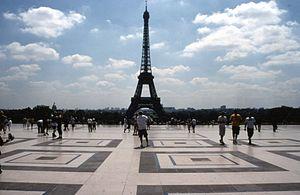
Sous les jupes des filles est un film français réalisé par Audrey Dana, sorti en 2014.